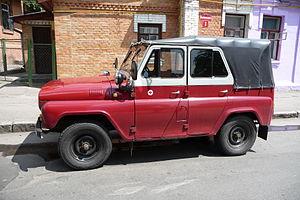
L'UAZ-469 est un véhicule militaire tout-terrains, tout-usages fabriqué par UAZ. Il a été utilisé par les forces armées soviétiques et des autres pays du Pacte de Varsovie, ainsi que par des unités paramilitaires du bloc de l'Est. En Union soviétique, son utilisation a également été généralisée dans les services et organisations de l'État qui avaient besoin véhicule de ce type robuste. La version classique militaire offre sept places assises.